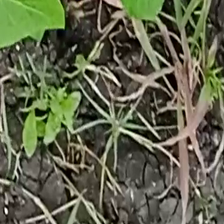
Weed species: Harali_(Cynodon_dactylon)